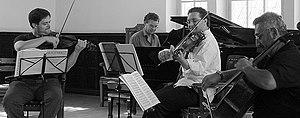
Un quatuor avec piano est une composition musicale destinée à un piano et un trio.